Redondasaurus

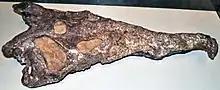
CM 69727, the holotype skull of "R. bermani"

A third skull (CM 69727) was discovered by D.S. Berman in the 1980s. It was recovered from the "Coelophysis" Quarry of Ghost Ranch near Abiquiu, New Mexico. The deposits of the "Coelophysis" Quarry have variably been referred to as the Rock Point Formation or the "siltstone member" of the Chinle Formation. Ballew (1989) referred the Ghost Ranch skull to "Pseudopalatus" (now "Machaeroprosopus") "buceros".